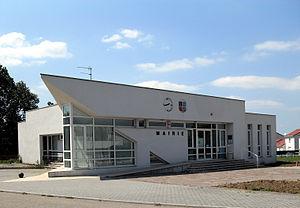
La mairie de Gironcourt-sur-Vraine
Gironcourt-sur-Vraine est une commune française située dans le département des Vosges, en région Grand Est.